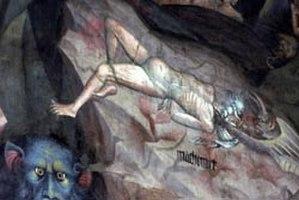
Giovanni da Modena, né Giovanni di Pietro Falloppi, est un peintre italien qui fut actif à Bologne jusqu'à la fin de 1451, dans un style encore empreint du gothique international.
La basilique San Petronio est une basilique d'architecture gothique située sur la Piazza Maggiore à Bologne en Italie. Elle est dédiée à saint Pétrone, évêque au Vᵉ siècle devenu saint patron de la ville. Elle est la plus grande église gothique de brique du monde.
Mahomet, également dit Muḥammad ou Mohammed, de son nom complet Abū al-Qāsim Muḥammad ibn ʿAbd Allāh ibn ʿAbd al-Muṭṭalib ibn Hāshim, est un chef religieux, politique et militaire arabe issu de la tribu de Quraych. Fondateur de l'islam, il en est considéré comme le prophète majeur. Selon la tradition islamique, il est né à La Mecque vers 570 et mort à Médine en 632.